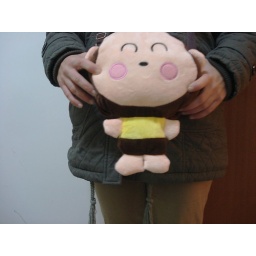
you put the warmer in this cute monkey